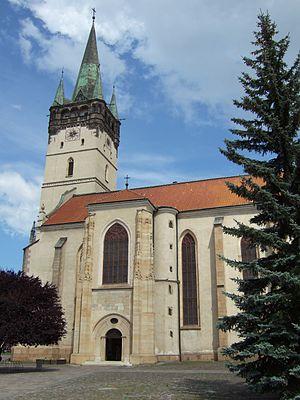
Prešov est une ville de Slovaquie orientale.